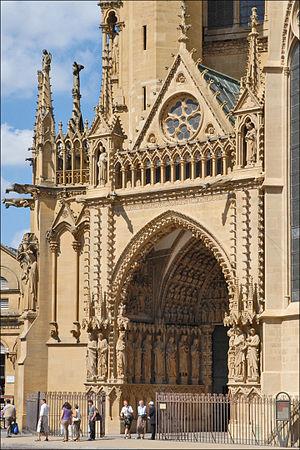
La cathédrale Saint-Étienne de Metz est la cathédrale catholique du diocèse de Metz, dans le département français de la Moselle en région Grand Est.